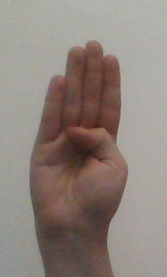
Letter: kaaf